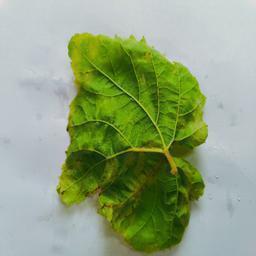
Label: Downy Mildew